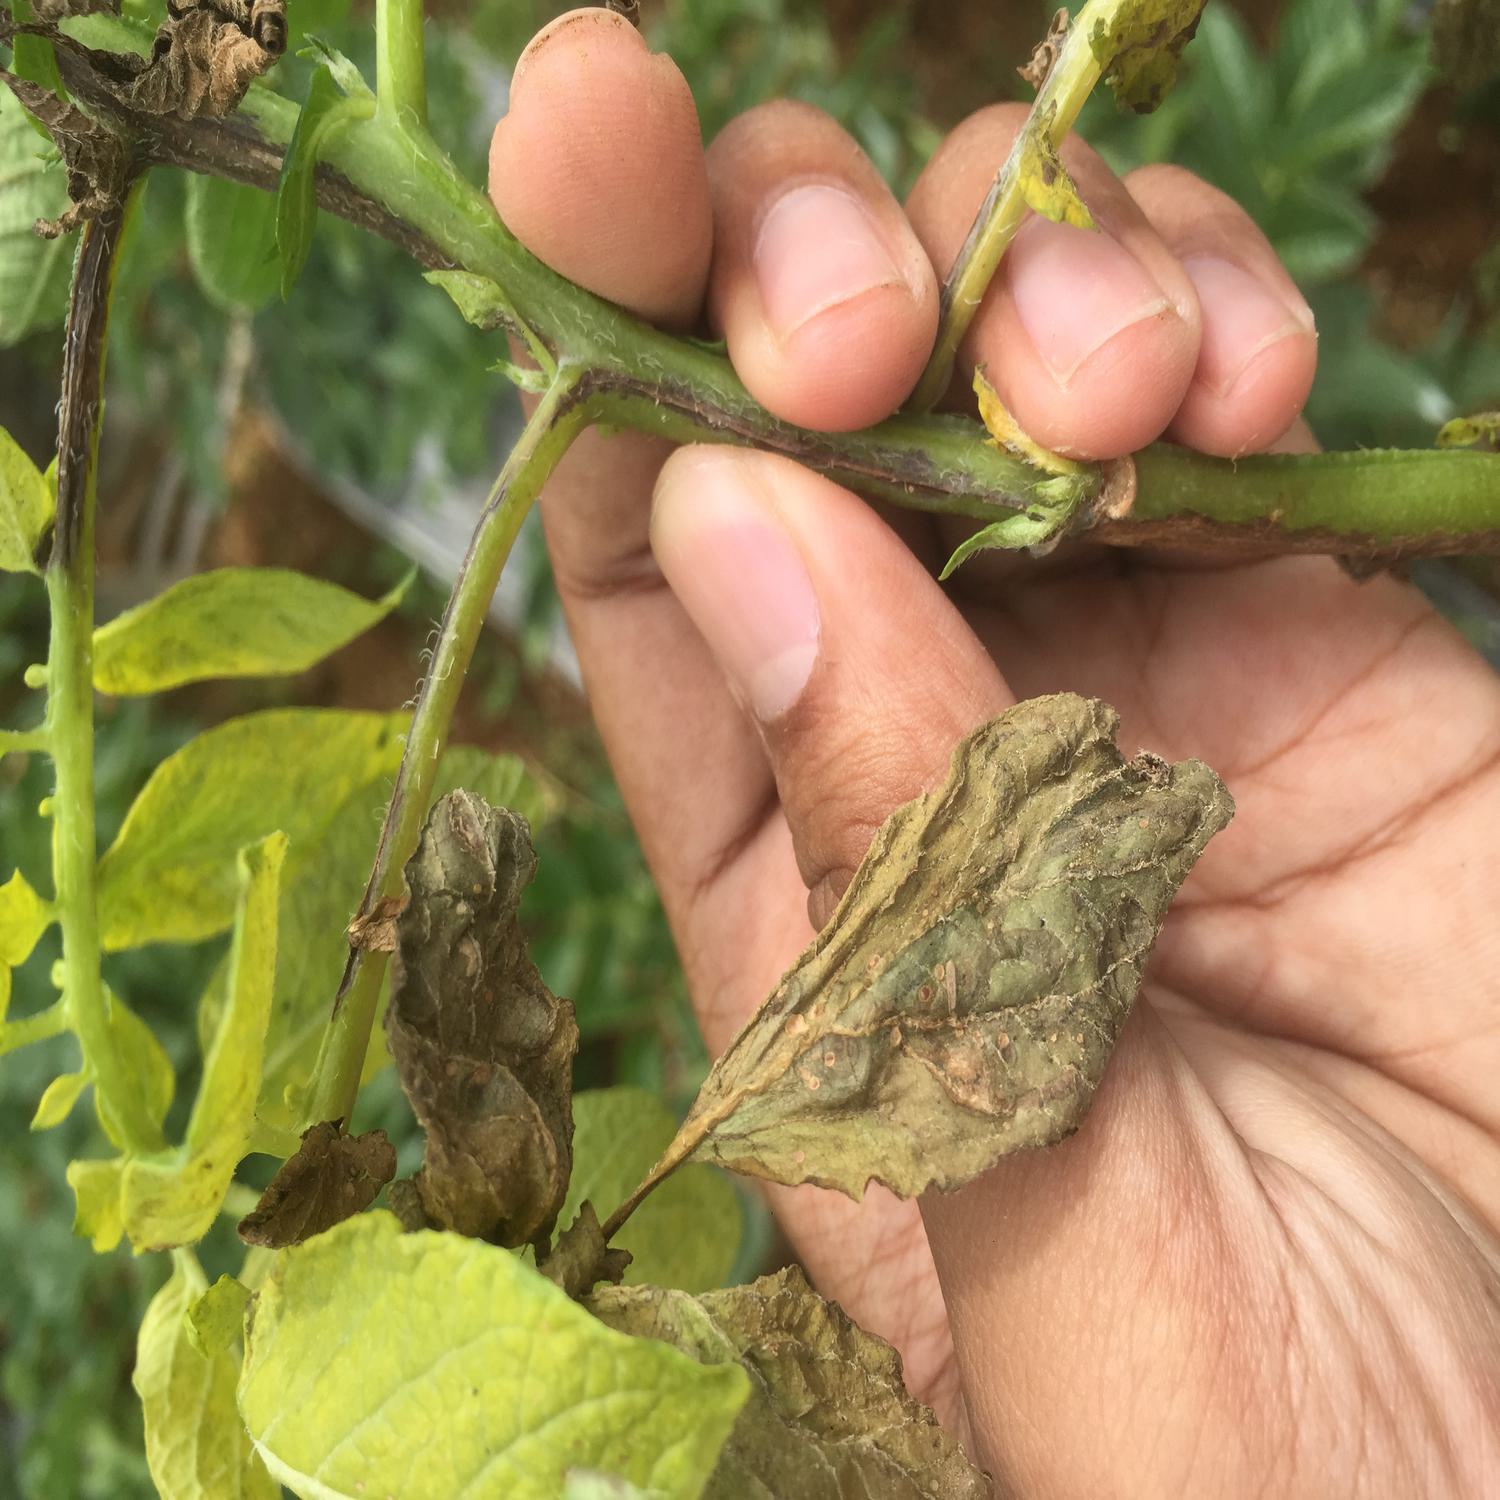
Label: Fungi